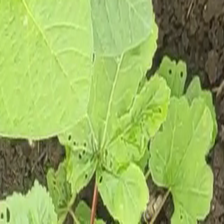
Weed species: Little_Mallow(Malva parviflora)